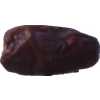
Label: dates